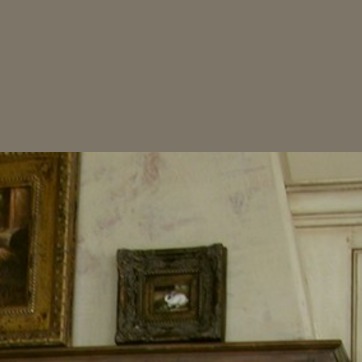
Material: painted